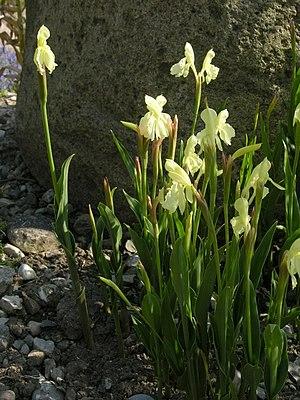
Roscoea cautleyoides groupe Fleurs (Botanisk Have Århus)